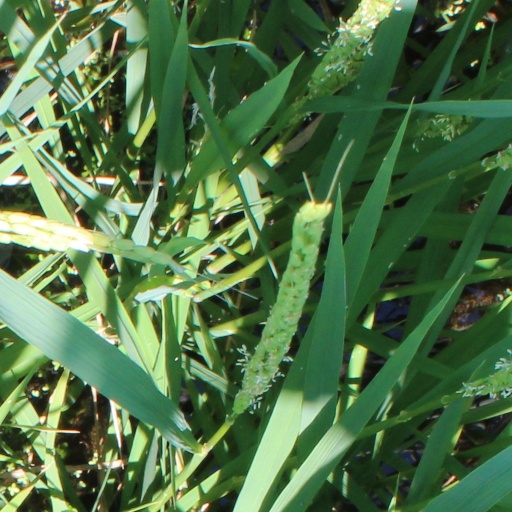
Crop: rice